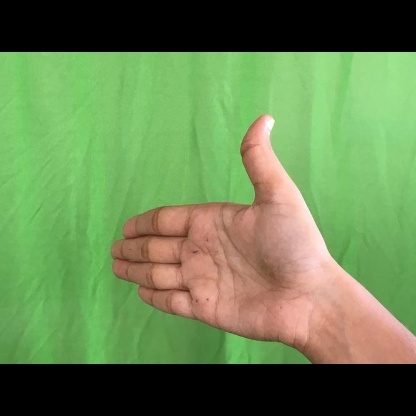
Mudra: Ardhachandran